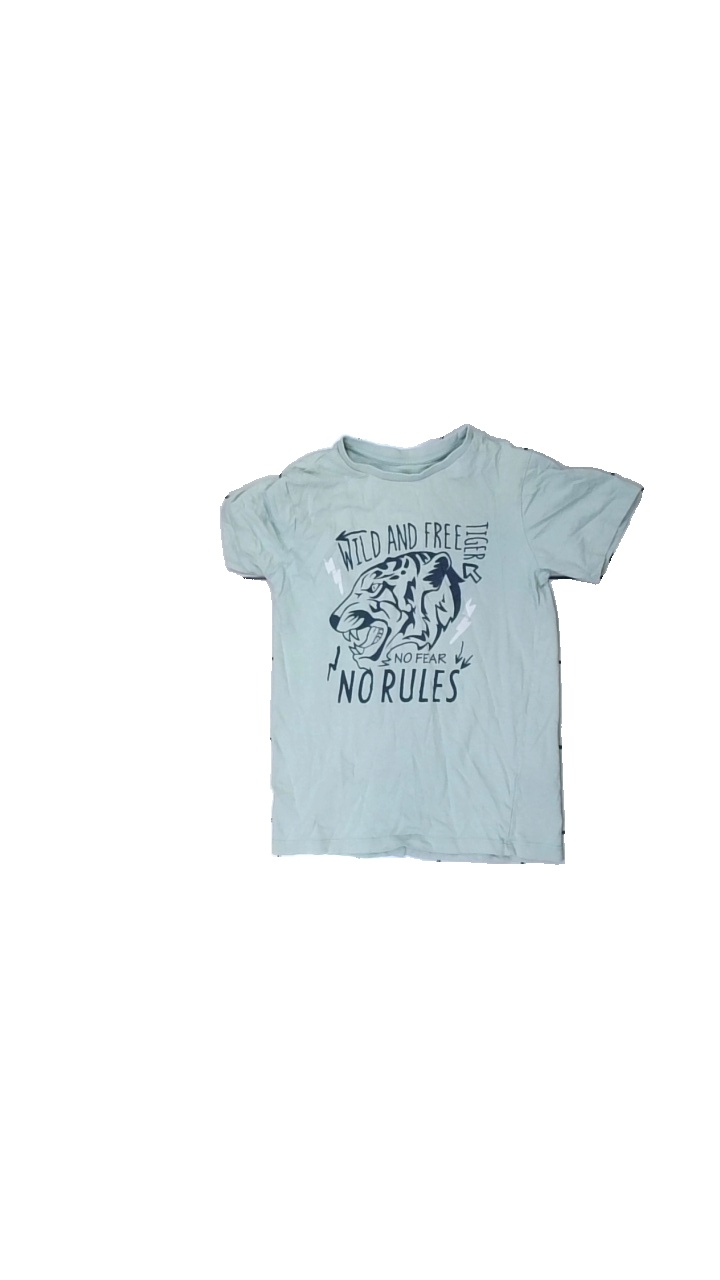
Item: T-shirt (Children)
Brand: Ellos
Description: Green kids t-shirt
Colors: Green, Blue, White, Multicolor
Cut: Regular
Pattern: Other
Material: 100% cotton
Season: All
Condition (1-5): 1
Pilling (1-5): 4
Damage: Orange stain
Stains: Minor
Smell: Major
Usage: Export
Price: <50